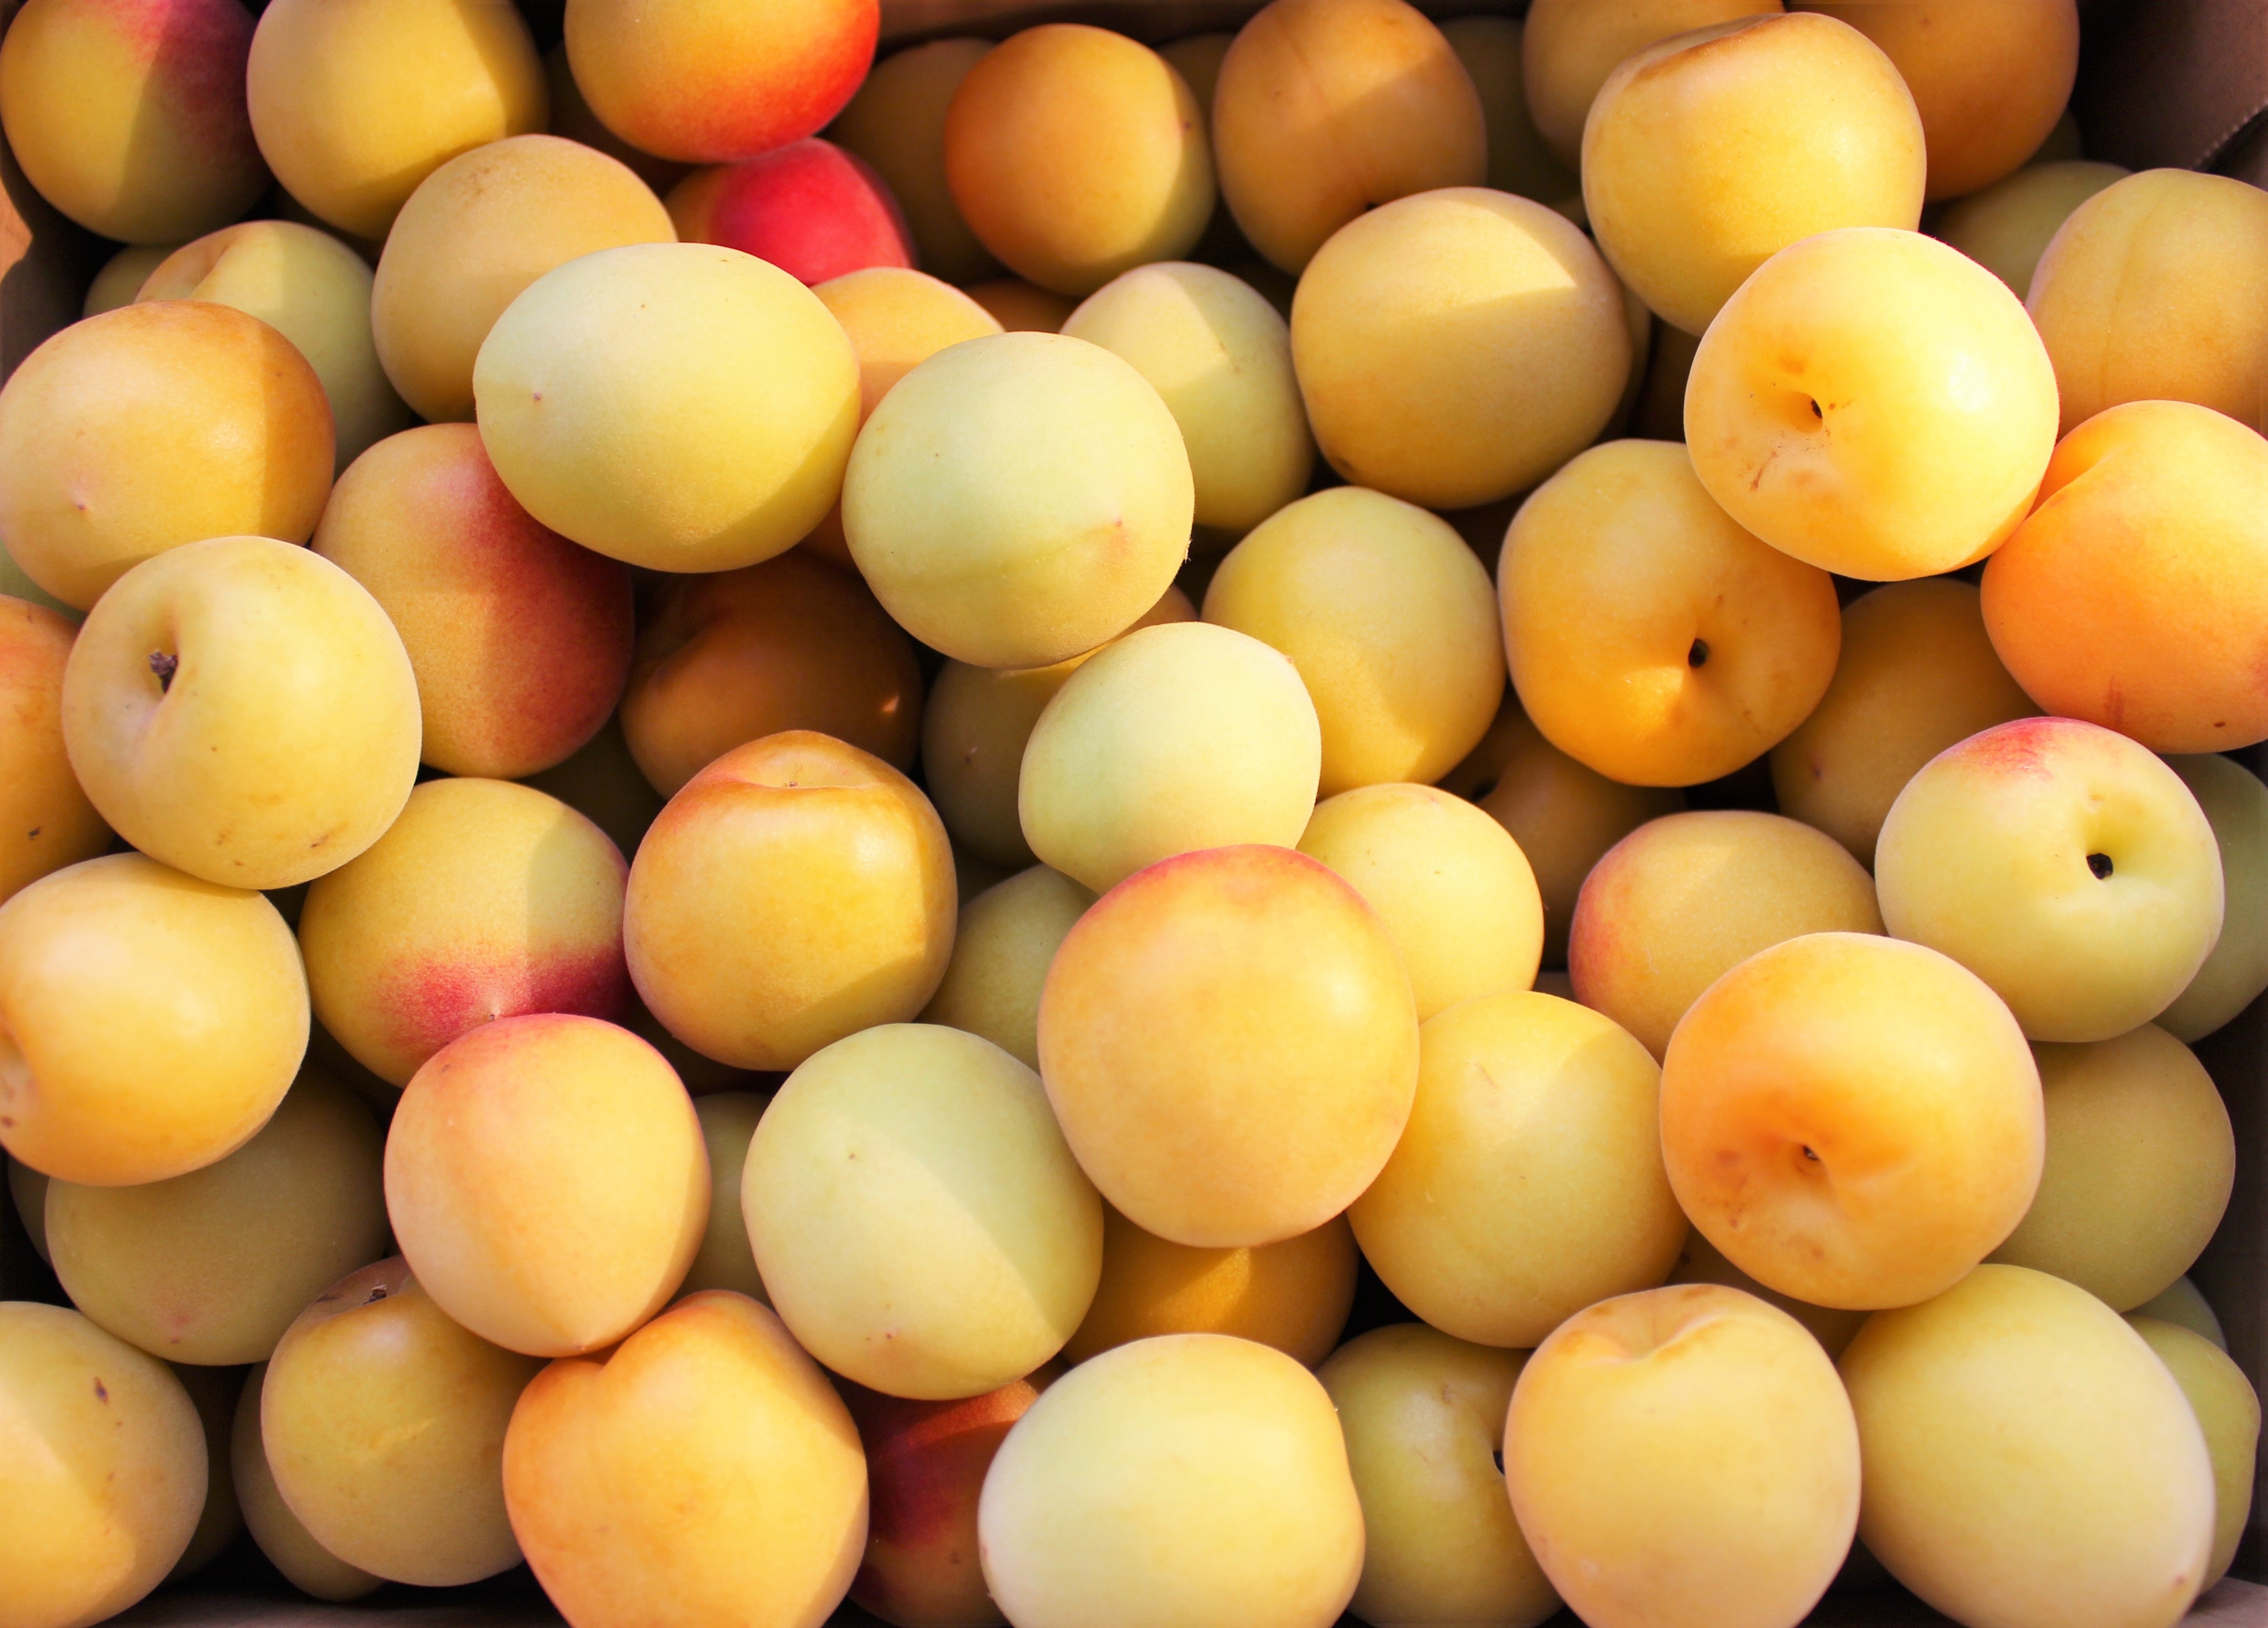
plant, fruit, flower, food, produce, yellow, plum, apricot, pickles, june, ingredients, flowering plant, rose family, dried plum, ome, land plant, rose order